Amanda Pays

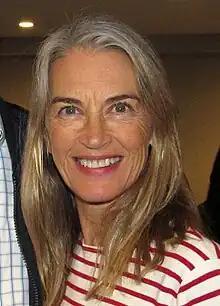
Pays in 2018

She is known for her television series roles as Theora Jones in "Max Headroom" and as Tina McGee in "The Flash" and the 2014 series of the same name. As an interior designer, Pays hosts the show "Breathing Room" on Fine Living Network.